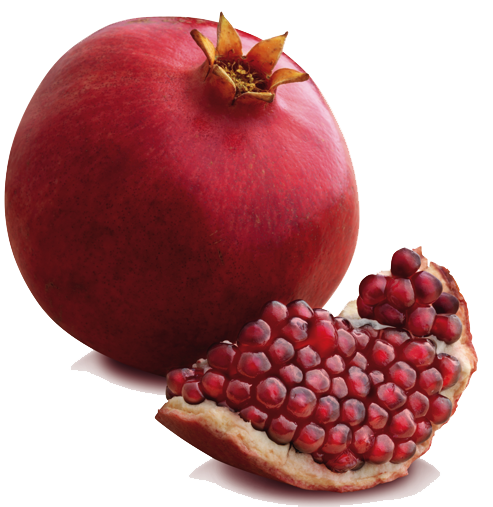
Label: Pomegranate